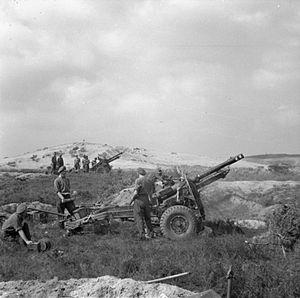
La Guards Armoured Division est une division blindée du Royal Armoured Corps britannique qui prit part à la Seconde Guerre mondiale